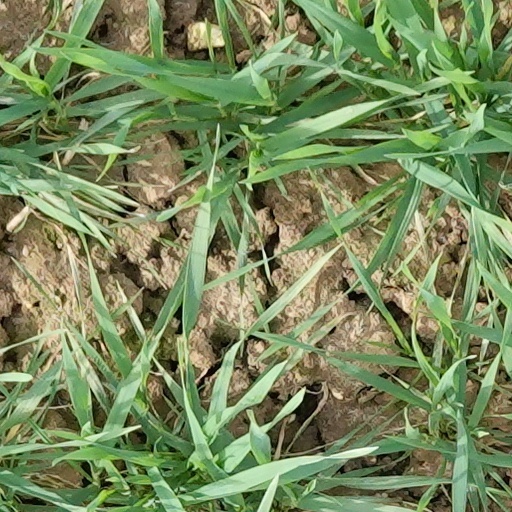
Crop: wheat